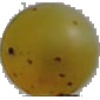
Label: Grape White 3